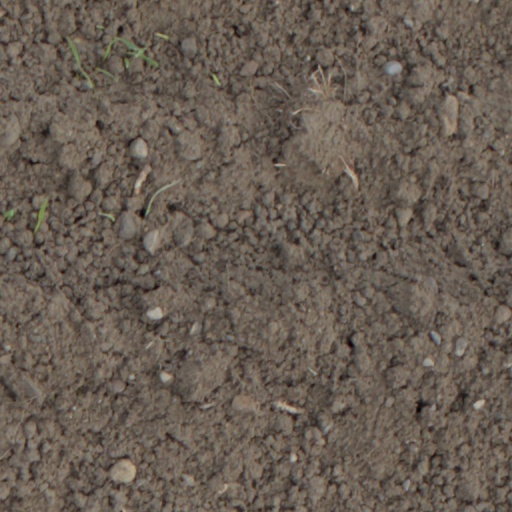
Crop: wheat